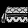
Label: Bag